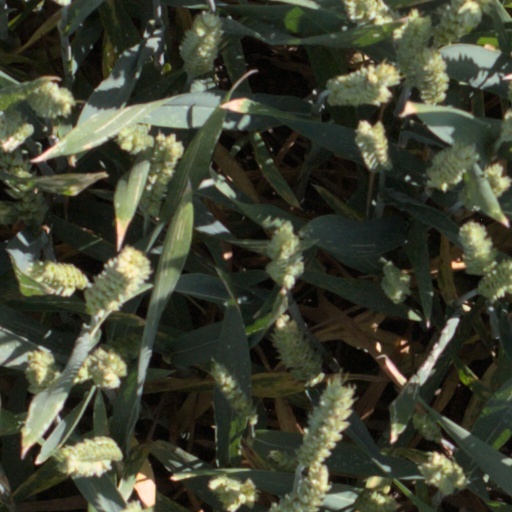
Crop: wheat